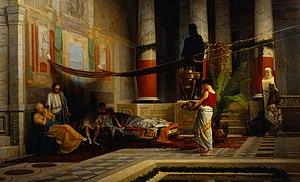
Giovanni Muzzioli, né le 10 février 1854 à Modène, et mort le 5 août 1894 dans sa ville natale, est un peintre italien.